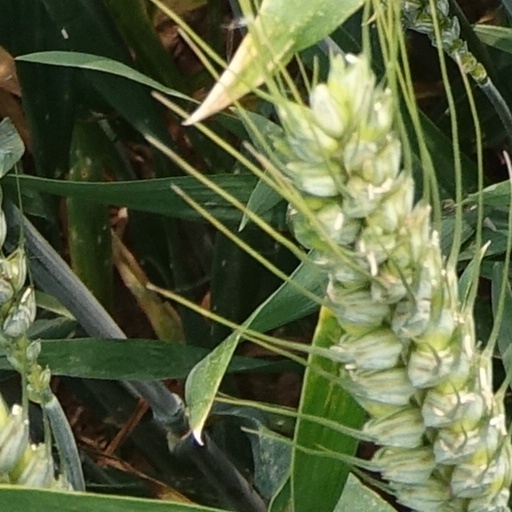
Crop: wheat